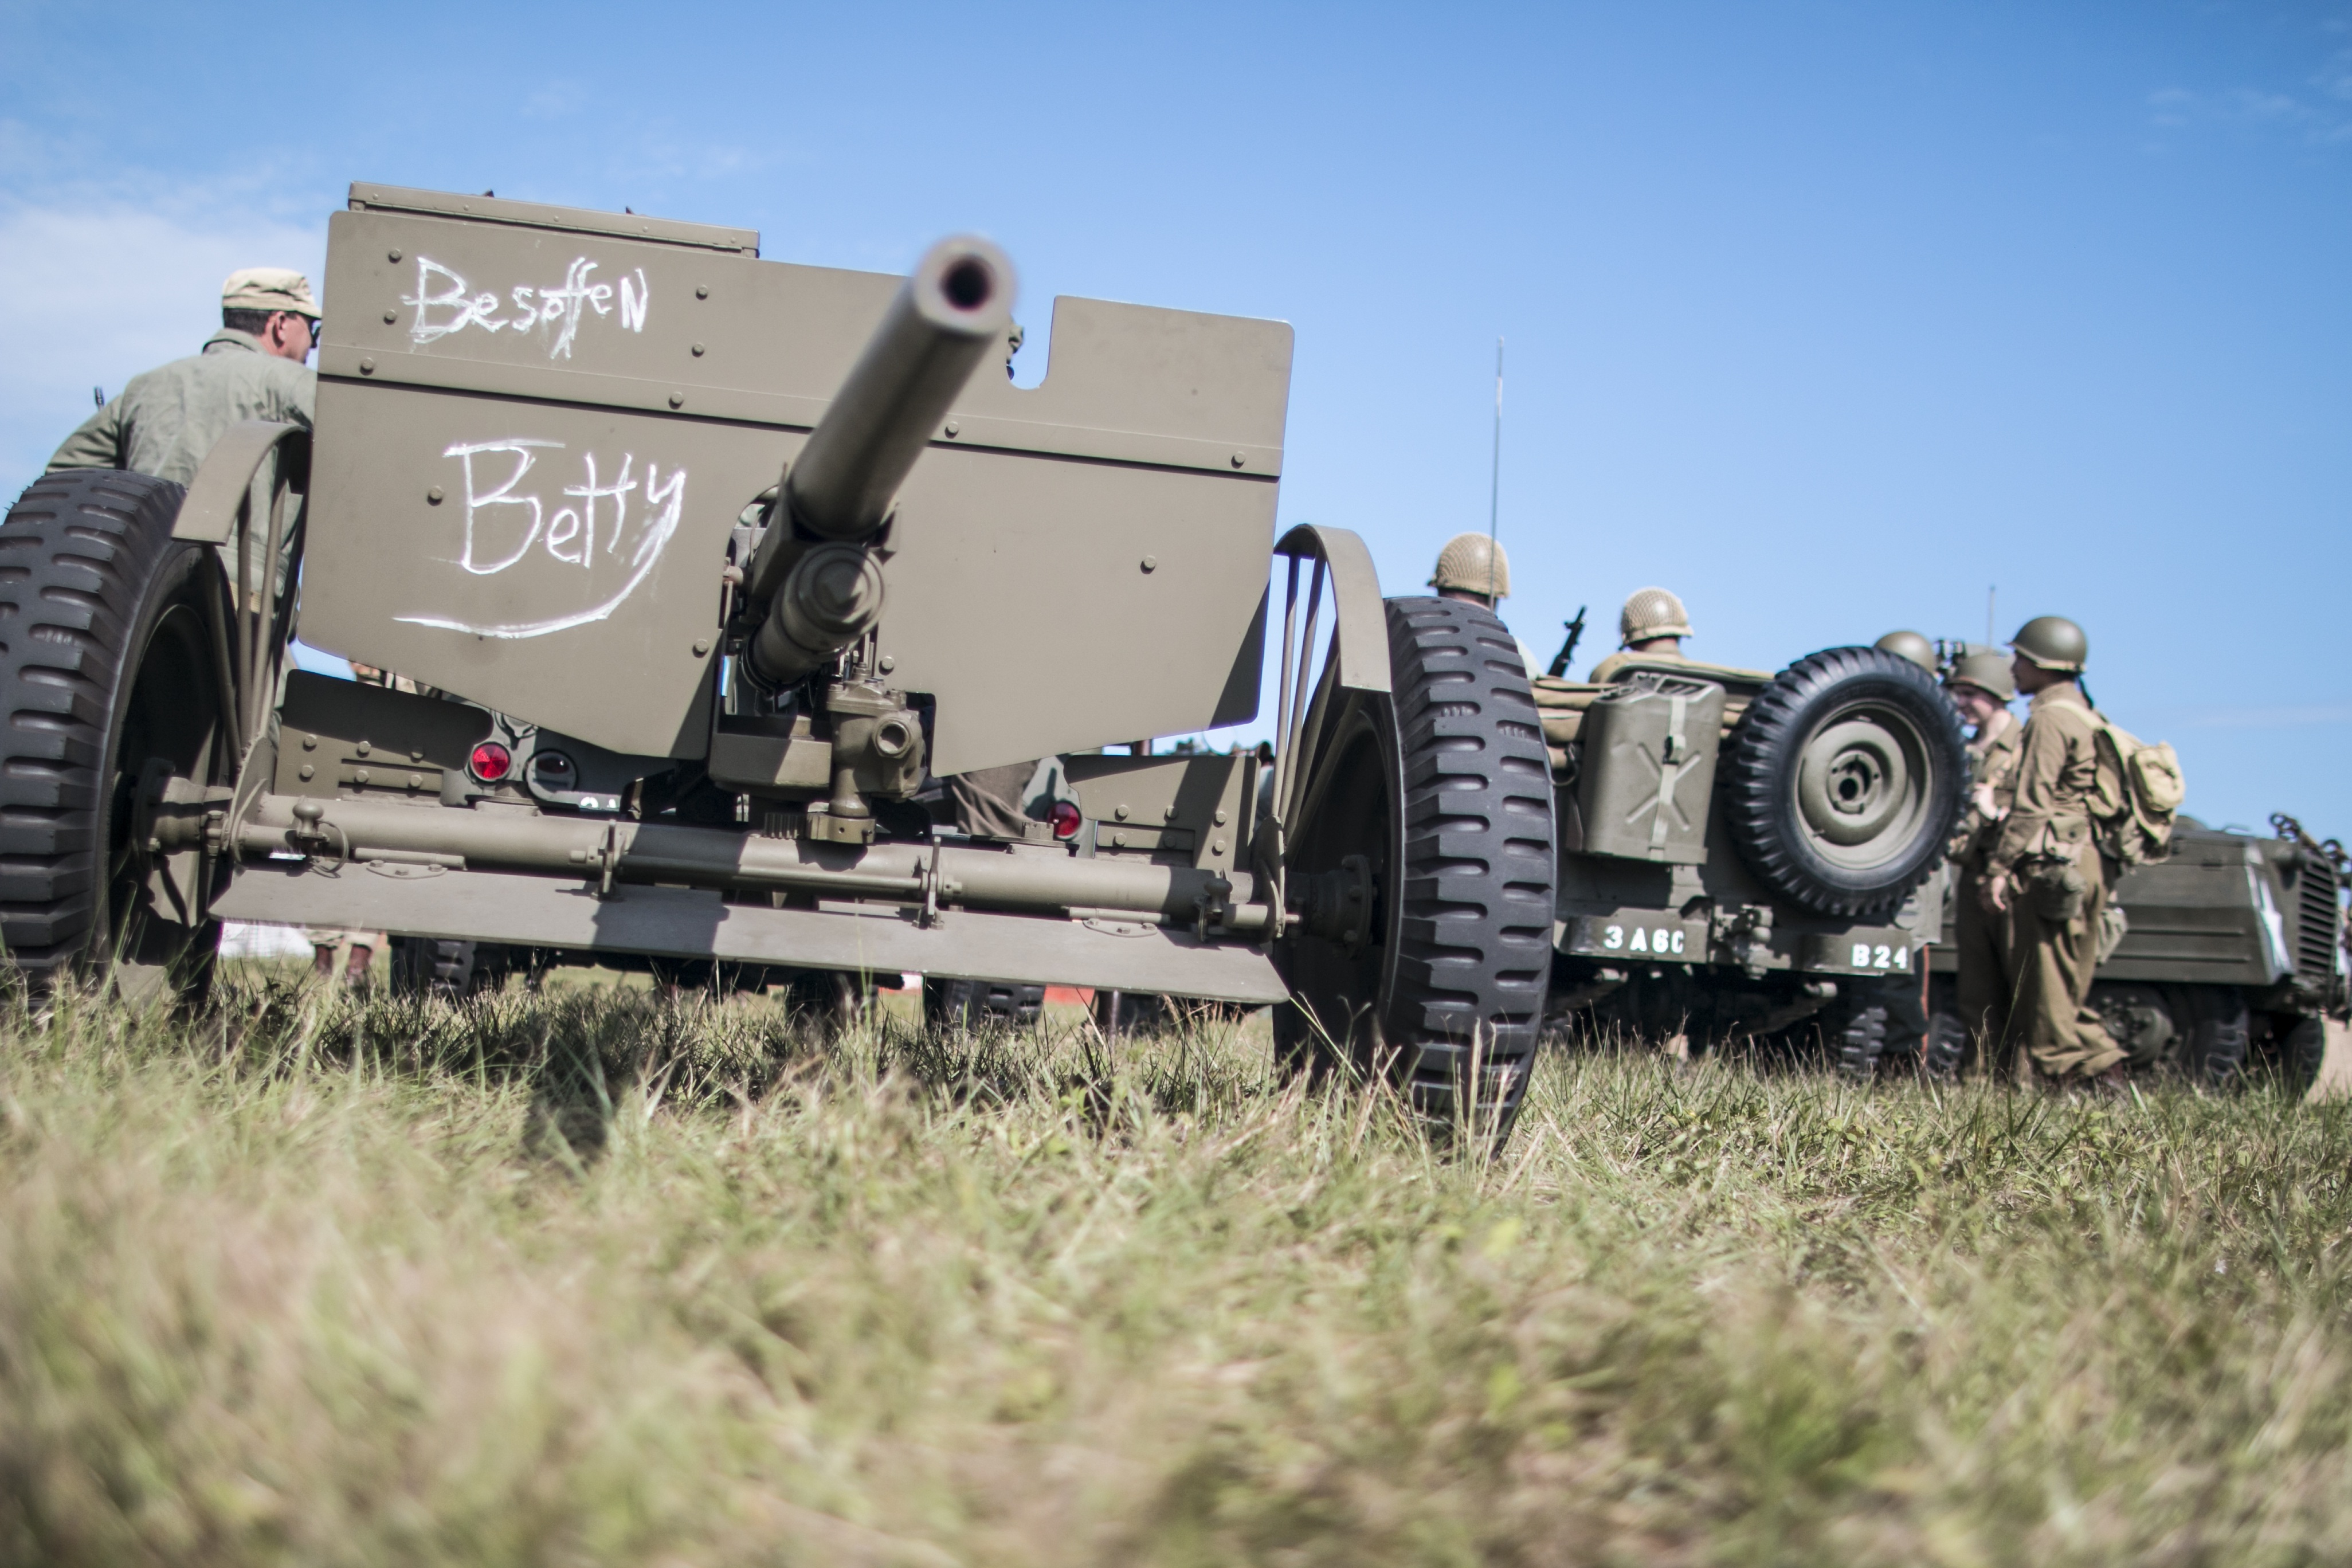
vintage, antique, old, military, army, vehicle, canon, historic, weapon, war, gun, history, cannon, iron, defense, artillery, armored car, military vehicle, self propelled artillery